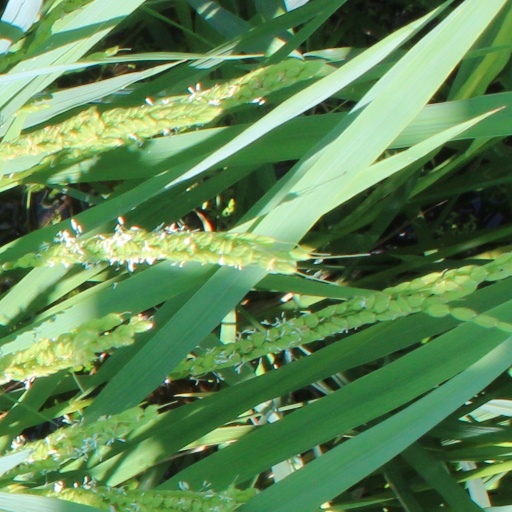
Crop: rice